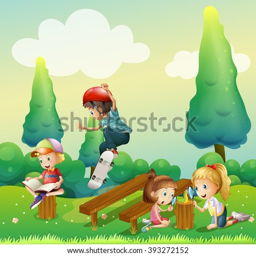
children playing in the park illustration